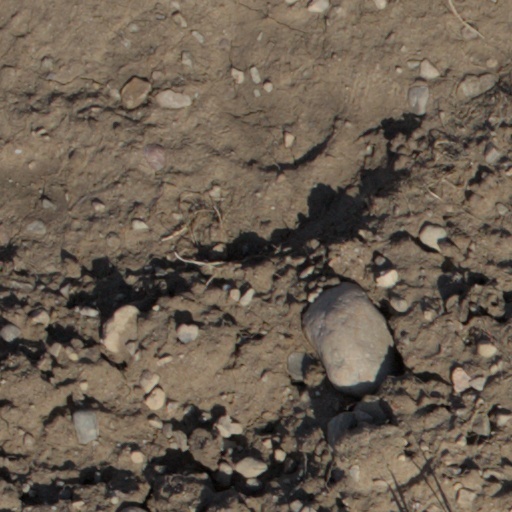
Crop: wheat